Macedonian nationalism

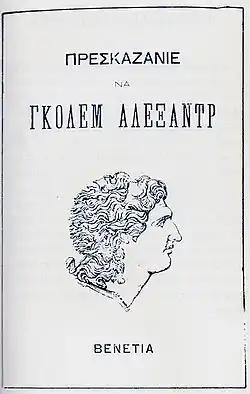
The Alexander Romance translated into Slav Macedonian by the Greek nationalist Athanasios Souliotis ("Megali Idea" advocates) in 1907 and issued in Thessaloniki. It was typed with Greek letters and implied to the local Slavs (which were regarded by Greek nationalists as "Slavophone Greeks") that they were heirs to the ancient Macedonians and, as such, a part of the Greek world which had forgotten its native language. In the late 19th and early 20th century, Greek nationalists began to classify the Greek Orthodox Patriarchist Slavic-speakers of Macedonia (which had already been labeled ""Slavophone Greeks"" at the time) as ""Macedonians"" in order to detach them from the Bulgarian National Movement and attach them to its Greek counterpart.

With the conquest of the Balkans by the Ottomans in the late 14th century, the name of Macedonia disappeared for several centuries and was rarely displayed on geographic maps. The central and northern areas of modern Macedonia were often called "Bulgaria" or "Lower Moesia" during Ottoman rule. The name "Macedonia" was rediscovered during the Renaissance by western researchers, who introduced ancient Greek geographical names in their work, although used in a rather loose manner and gained popularity parallel to the ascendance of rival nationalism. As per Raymond Detrez "Indeed, until the 1860s, as there are no documents or inscriptions mentioning the Macedonians as a separate ethnic group, all Slavs in Macedonia used to call themselves "Bulgarians". Some authors consider that after the rise of nationalism in the Ottoman Empire, labels reflecting collective identity, such as "Bulgarian", changed into national labels from being broad terms that were without political significance. Before that, the designation 'Bulgarian' referred to all the Slavs living in Rumelia and meant nothing more than a Vlach-speaking or Slav-speaking "peasant". In the 1870s, the region of Macedonia became the object of competition by rival nationalisms, initially Greek nationalists, Serbian nationalists and Bulgarian nationalists that each made claims about the Slavic-speaking population as being ethnically linked to their nation and asserted the right to seek their integration. Rival nationalisms used religious and educational institutions to tie the population to their respective national cause by means of intense propaganda campaigns, so that the territorial claims over Macedonia can be validated. Nationalist propaganda put a difficult choice before the Macedonian Slav peasant to be a Rum millet or Bulgarian millet, this choice was interpreted as choice of nationality a way of thinking that was foreign to most peasants. The Bulgarian Exarchate launched a educational campaign, which managed to implant in Macedonian Slavs a Bulgarian national ideology. The name "Macedonia" was revived to mean a separate geographical region on the Balkans, this occurring in the early 19th century, after the foundation of the modern Greek state, with its Western Europe-derived obsession with the Ancient world. However, as a result of the massive Greek religious and school propaganda, a kind of "Macedonization" occurred among the Greek and non-Greek speaking population of the area. The name "Macedonian Slavs" was also introduced by the Greek clergy and teachers among the local Slavs with an aim to stimulate the development of close ties between them and the Greeks, linking both sides to the ancient Macedonians, as a counteract against the growing Bulgarian influence and propaganda there.